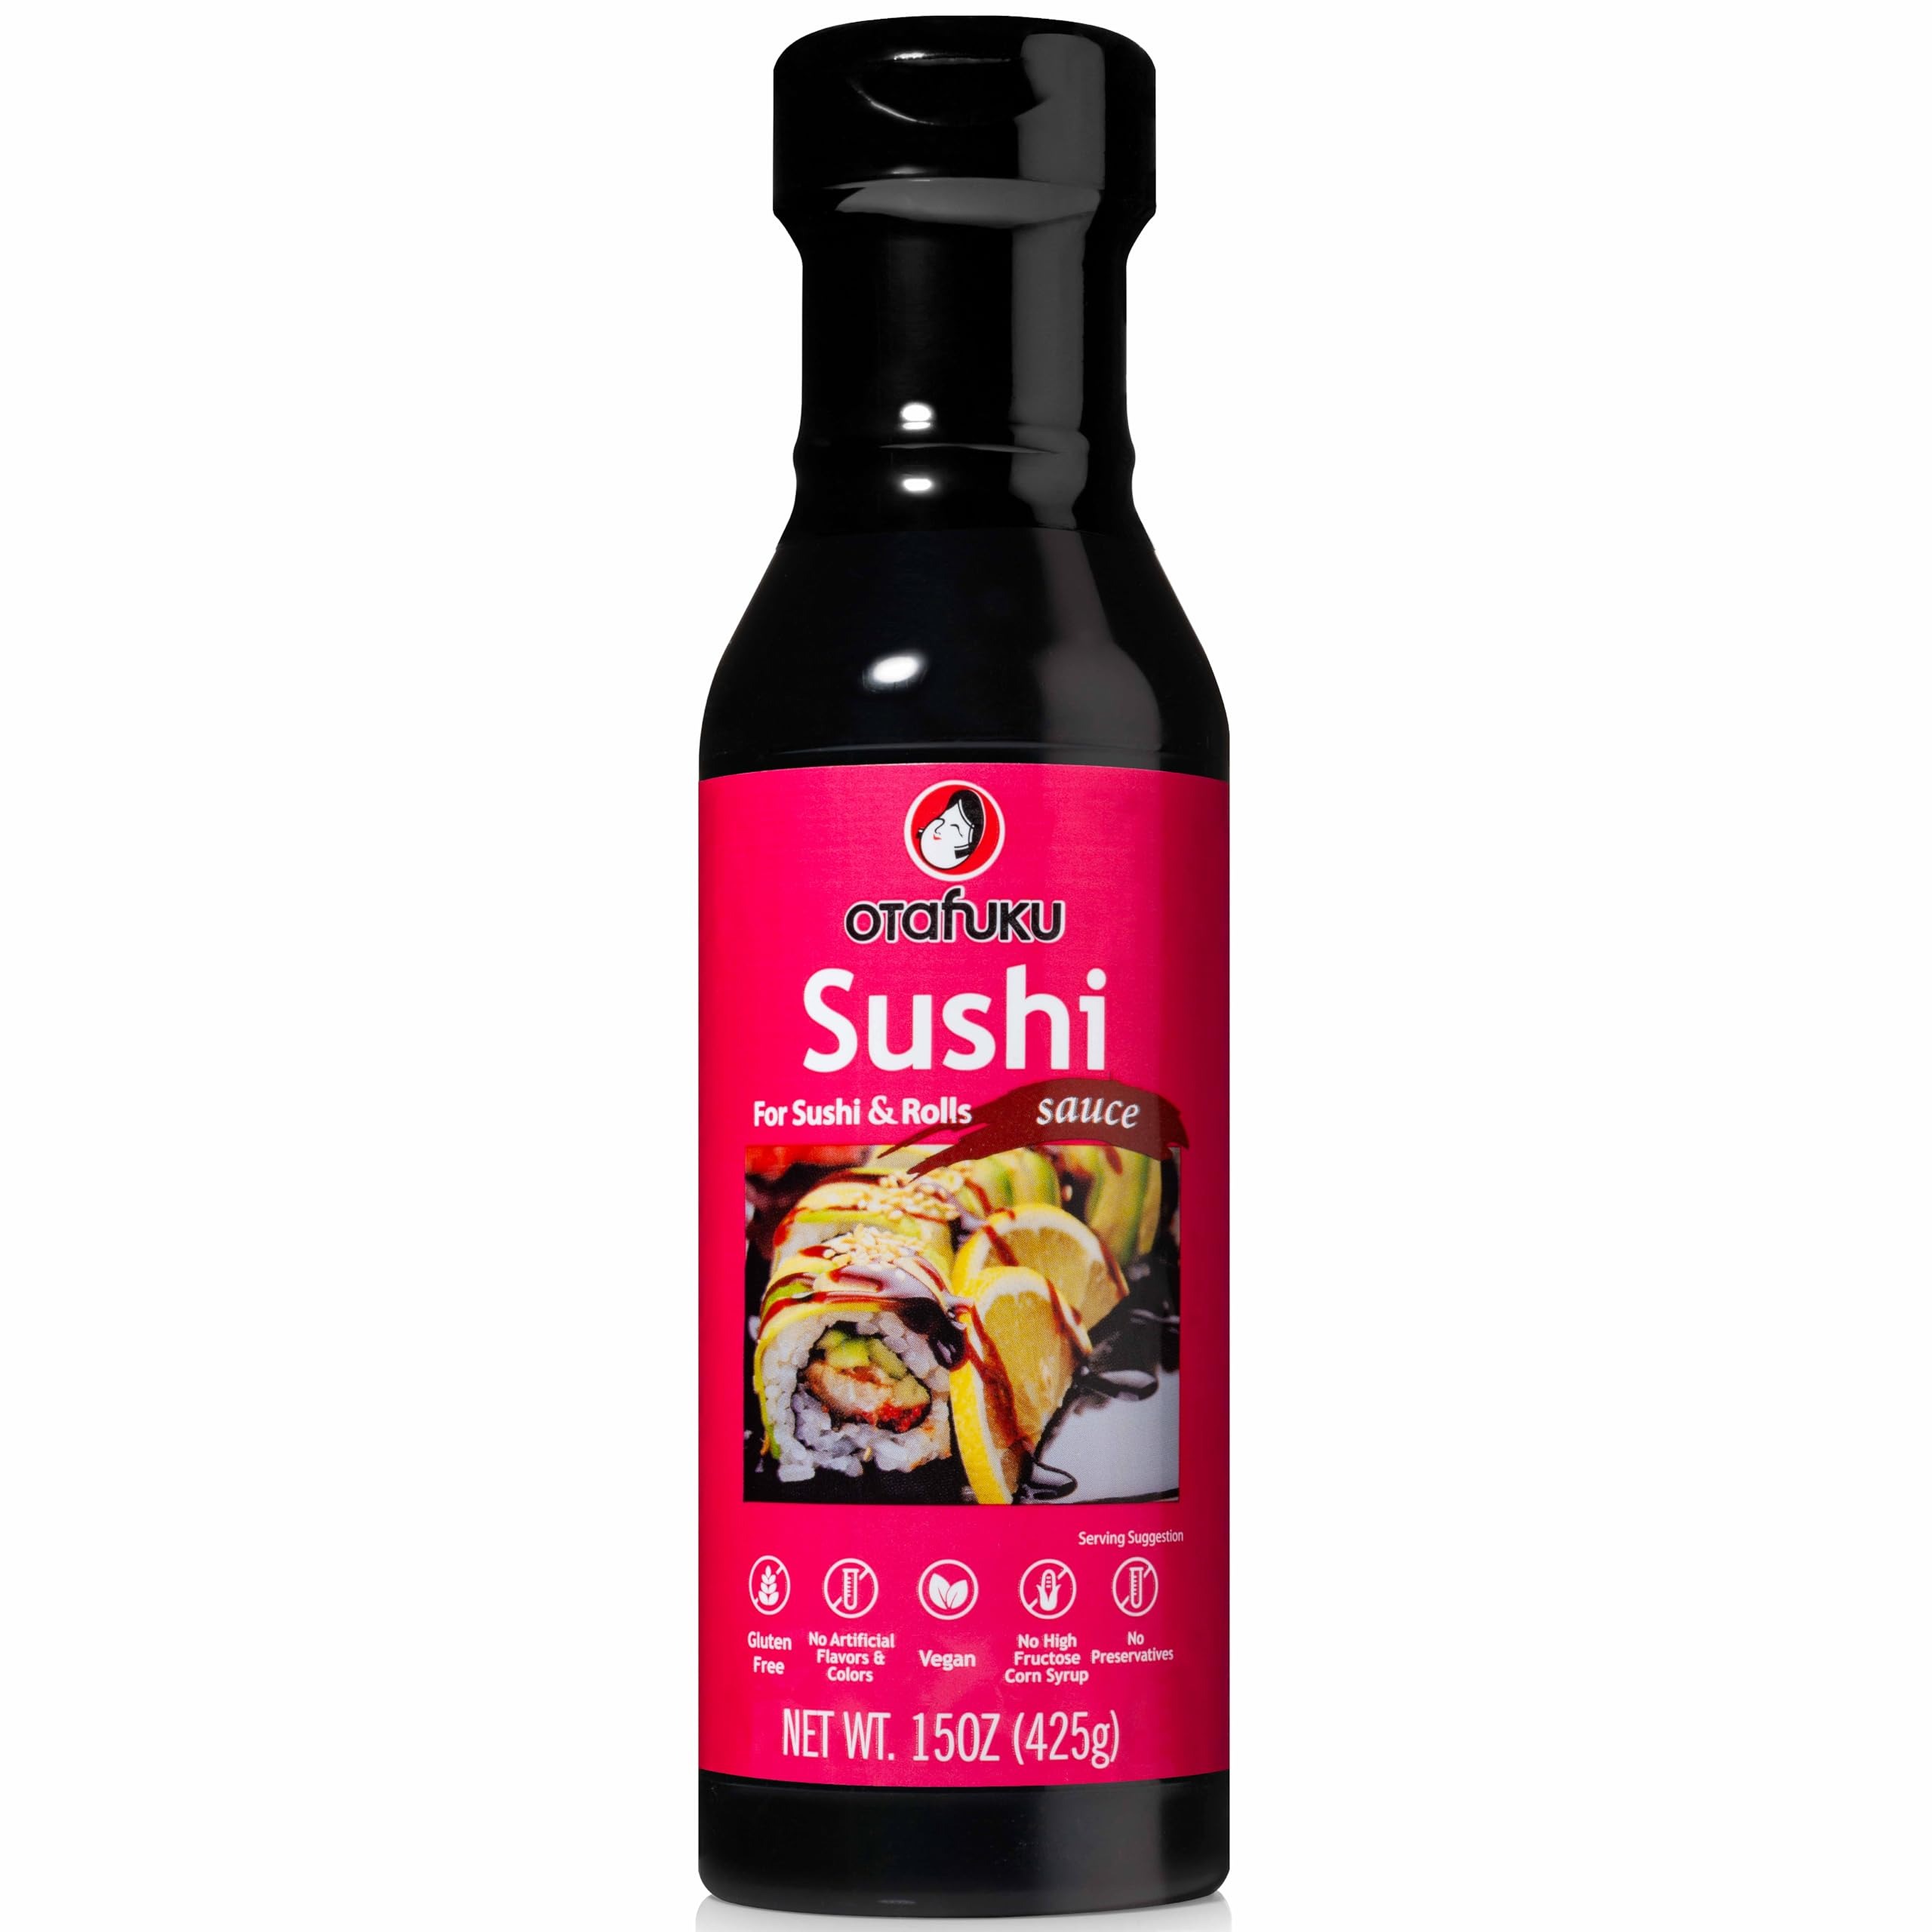
Item Name: Otafuku Sushi Eel Sauce for Sushi Rolls, Japanese Unagi Sauce Gluten Free, 15 Oz
Bullet Point 1: Otafuku's eel sauce, also known as unagi sauce, is deliciously more thick and rich than the traditional soy sauce, which provides an even more perfect fit for your sushi rolls or even a topper for your steamed rice
Bullet Point 2: Eel sauce is ideal for marinating, drizzling, dipping, or glazing your favorite sushi dishes, simply add with food or mix with water for an easy marinade
Bullet Point 3: Gluten free and 100% vegan- made without high fructose corn syrup, MSG, artificial flavors, colors, or distasteful preservatives
Bullet Point 4: Enjoy the restaurant-quality sushi eel (unagi) sauce flavor from the comfort of your home, this is the same sushi eel sauce they use in authentic Japanese restaurants
Bullet Point 5: Proudly manufactured and bottled in Los Angeles, California by Japan's leading manufacturer of Japanese sauces, Otafuku
Value: 15.0
Unit: Ounce

Price: 16.43